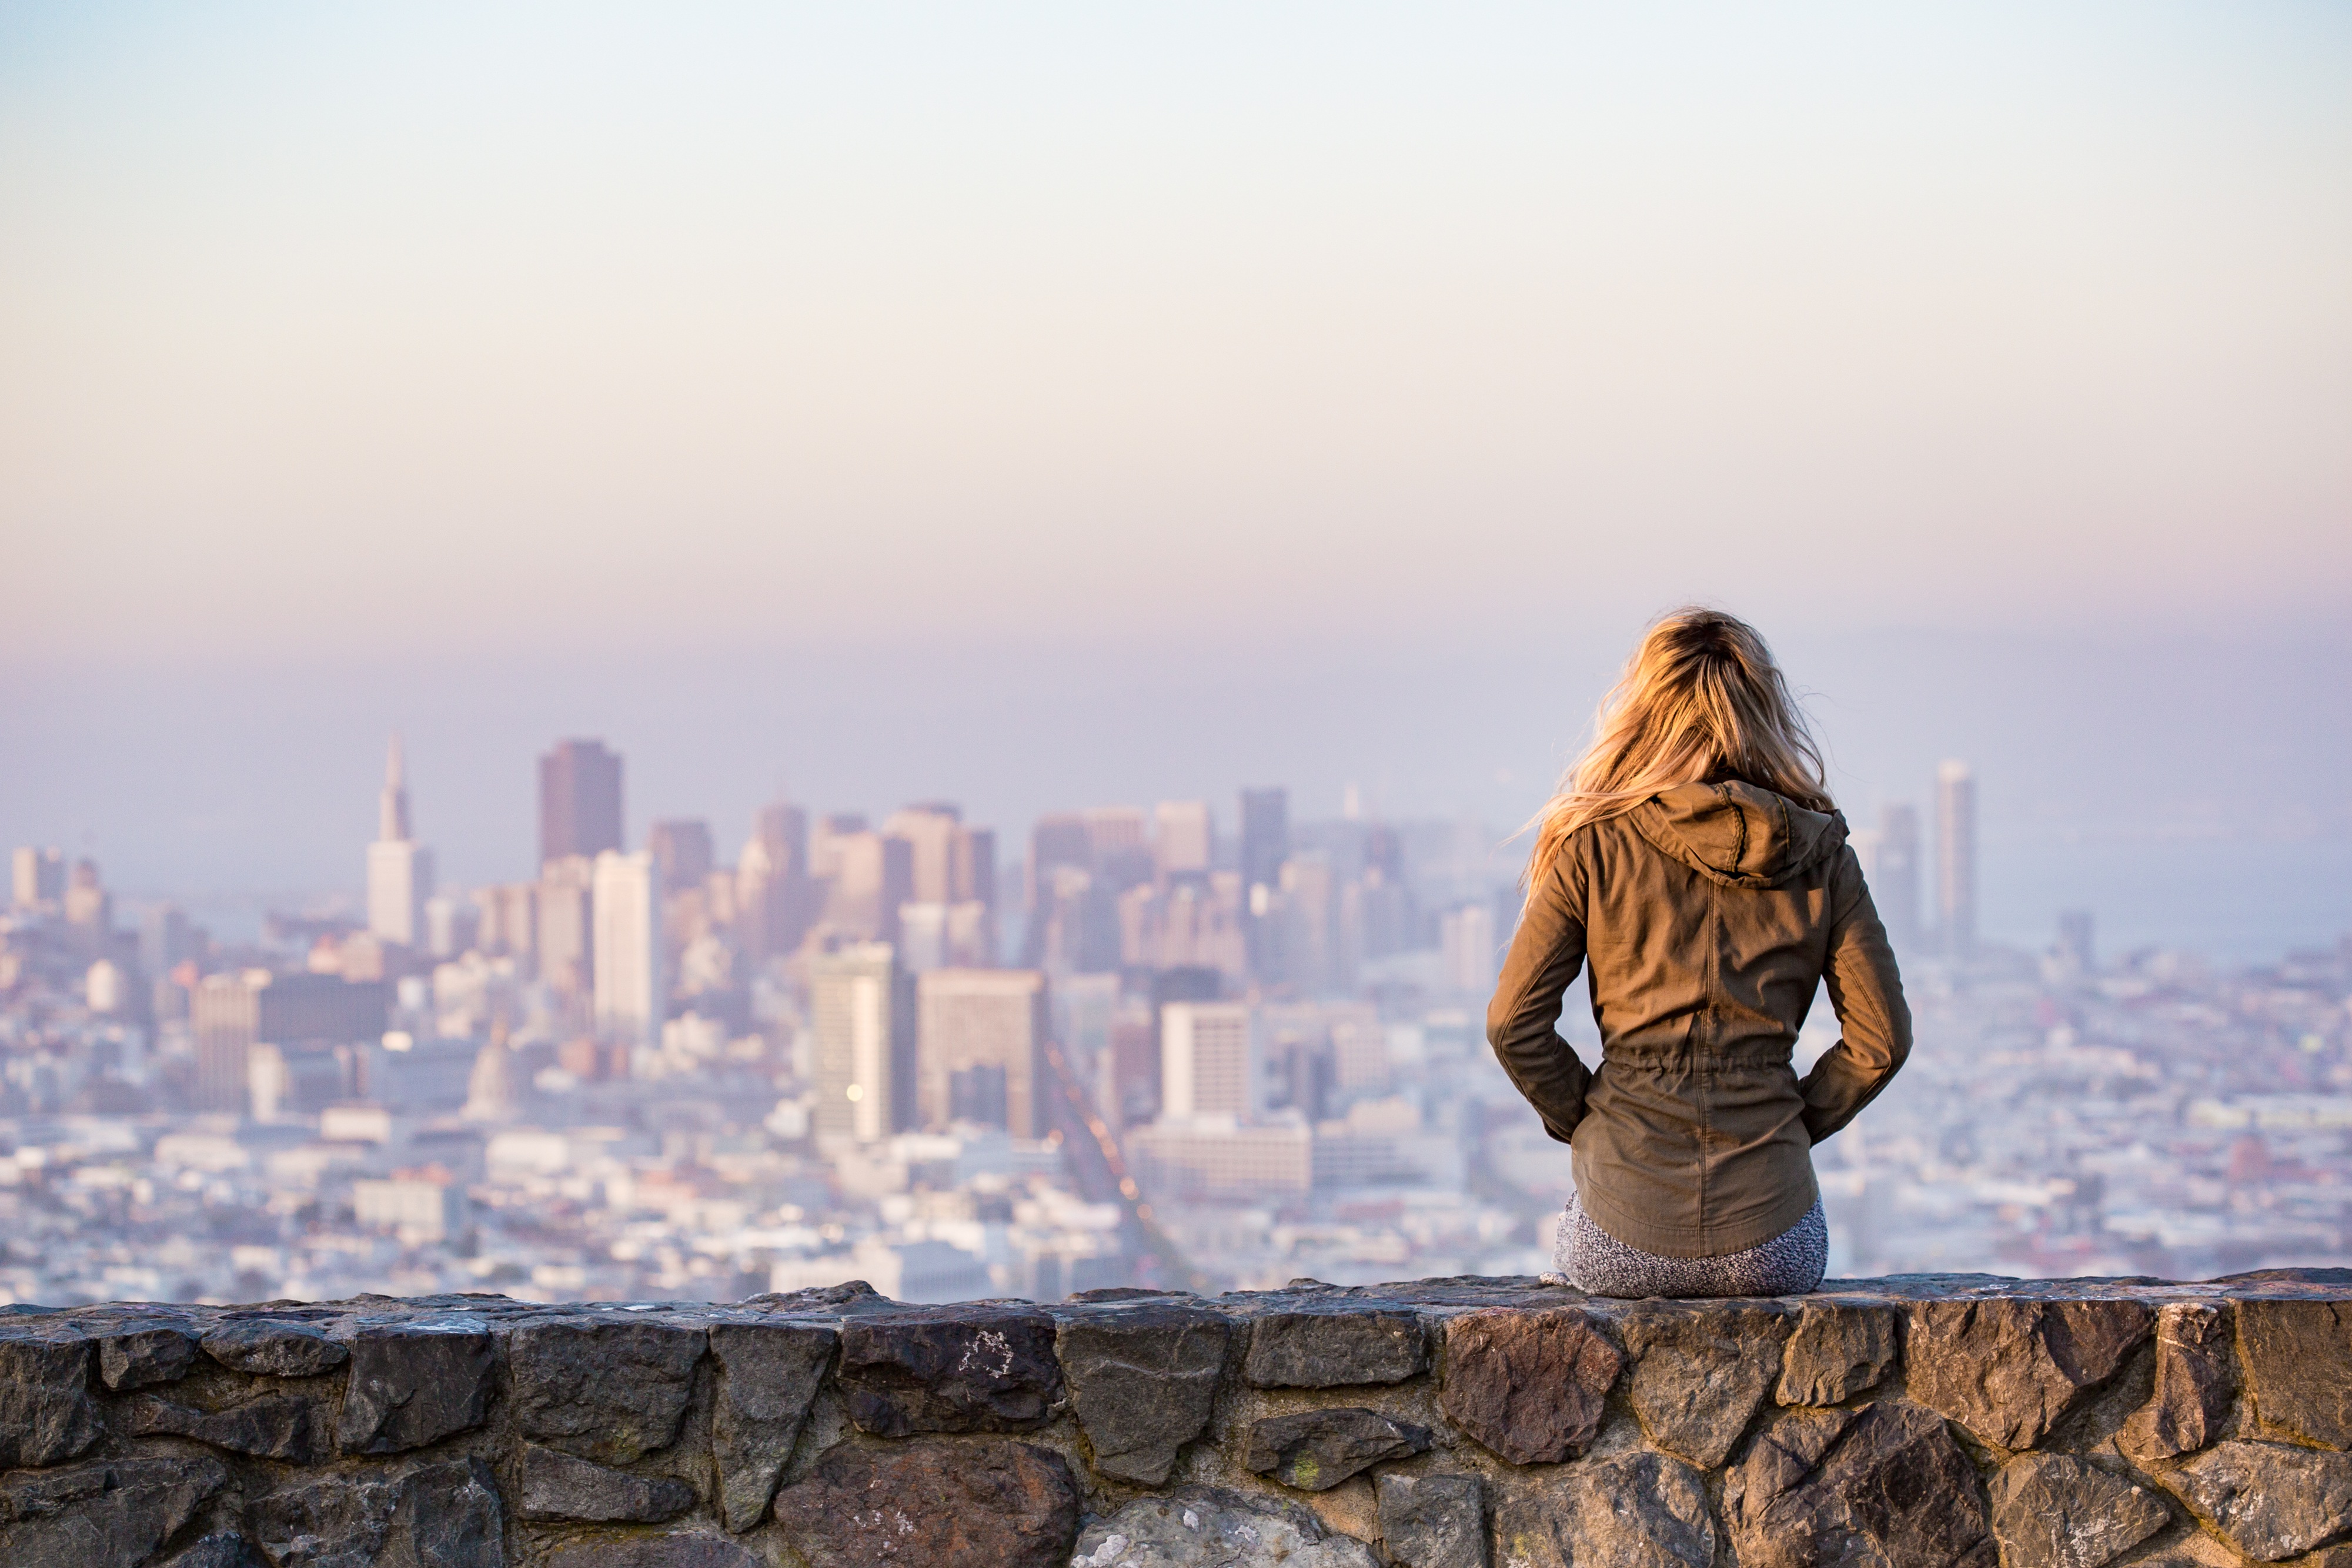
landscape, sea, water, rock, horizon, cold, winter, architecture, girl, woman, sunset, skyline, sunlight, morning, view, city, cityscape, travel, san francisco, evening, bay, blonde, season, outdoors, skyscrapers, temple, buildings, daylight, misty, viewpoint, top, financial district, atmospheric phenomenon